Pontlevoy Abbey

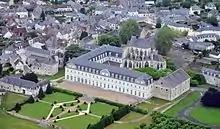
The monastery buildings from above

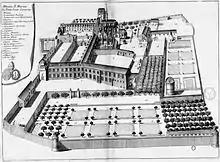
Engraving of the monastery in the 17th-century "Monasticon Gallicanum"

Pontlevoy Abbey is a former Benedictine abbey located in the town of Pontlevoy in the Loir-et-Cher department of France.